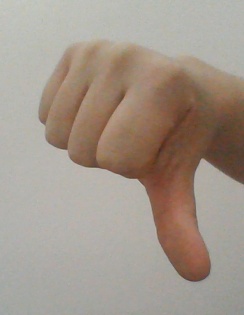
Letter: waw